Michael J. Bransfield

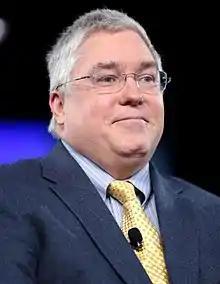
West Virginia Attorney General Patrick Morrisey (2017)

The Lori investigative team determined that the allegations that Bransfield had sexually harassed adults were "credible". The report stated: "The team uncovered a consistent pattern of sexual innuendo, and overt suggestive comments and actions toward those over whom the former bishop exercised authority," specifically seminarians and young priests. According to a diocesan spokesman, the investigation "found that no criminal activity was undertaken", and the Lori report was not submitted to law enforcement. Lori stated that "the investigation found no conclusive evidence of sexual misconduct with minors by the former bishop during its investigation." The "Washington" "Post" reported the opposite conclusion, stating that the report reads: “We did not find conclusive evidence that Bishop Bransfield committed sexual misconduct with minors; however, there is significant reason for concern that this occurred,” the report stated, citing “several troubling incidents” involving altar servers.As summarized in the "Washington" "Post", the Lori report gave the accounts of nine men in the diocese who accused Bransfield "of touching or groping them, kissing or exposing himself to them or of commenting on their bodies." The report stated that the diocese's judicial vicar had attempted to ensure that altar servers were not left alone with Bransfield. The report did not name the complainants; Lori said that information was withheld "due to privacy concerns and at the request of those who alleged harassment by Bishop Bransfield."